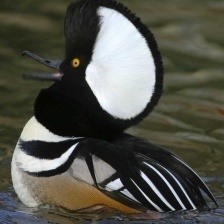
Species: HOODED MERGANSER
Scientific name: LOPHODYTES CUCULLATUS